Maitland, New South Wales

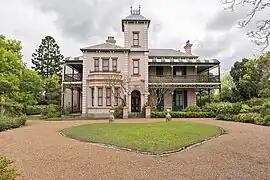
Cintra House was built for Benn Levy and Neville Cohen, who were both important Jewish merchants in Australia and internationally

The first bridge to link West Maitland with what is now the suburb of Lorn was opened in 1869 and named in honour of the then Governor of New South Wales, the 4th Earl of Belmore. Although the bridge proved vital to the city's development, the floods of 1893, 1913 and 1930 began to heighten the need for a new bridge that could withstand periodic flooding. A second Belmore Bridge, designed to withstand the impact of debris during floods, was built adjacent to the 1869 bridge in 1964. The new bridge, which redirected traffic away from St Andrews Street to a new intersection at the Maitland Court House, is one of the city's three main river crossings.